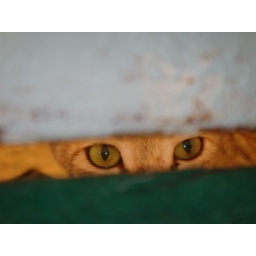
hot cat lie back the door in hot weather ahvaz iran